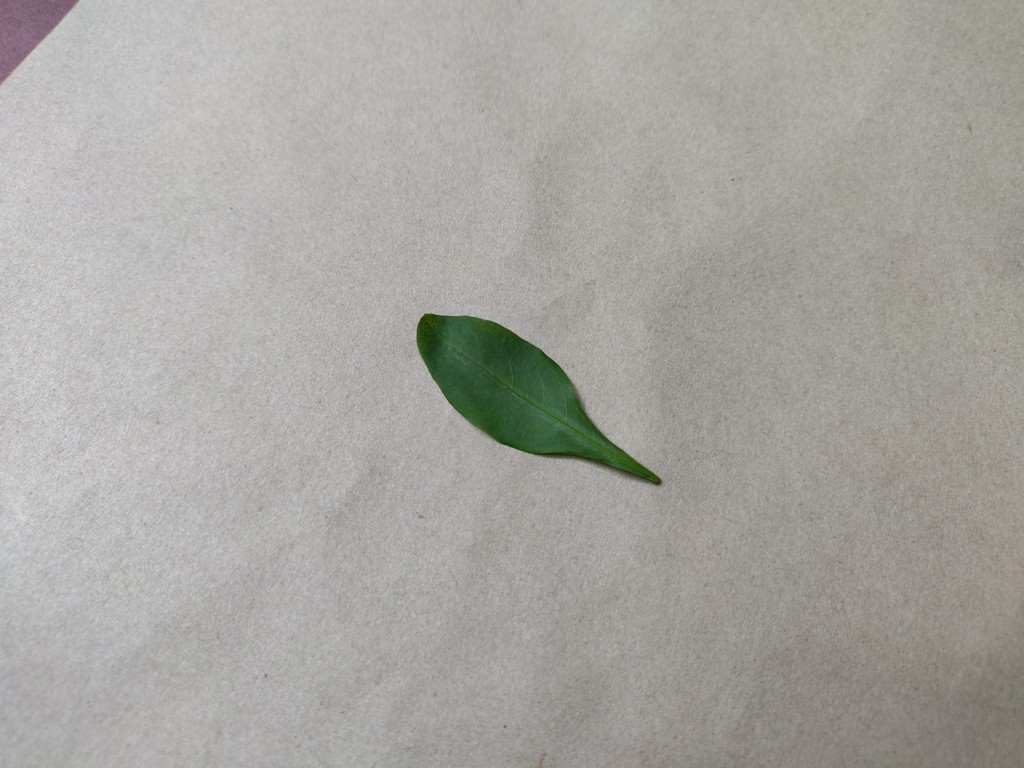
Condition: Healthy
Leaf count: single
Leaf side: front